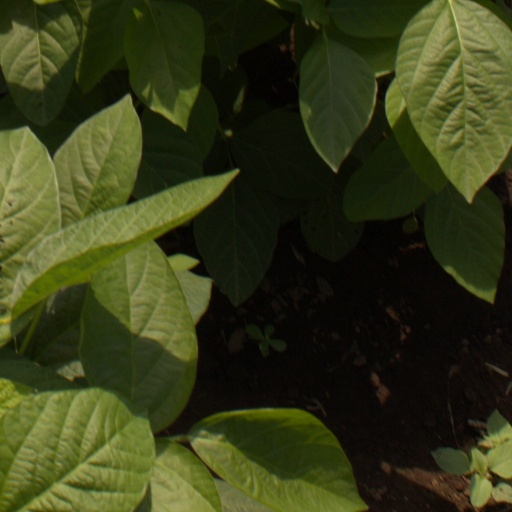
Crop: soybean